South American cuisine

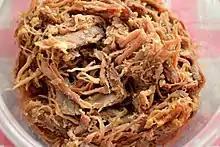
Shredded beef

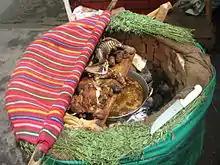
Pachamanca

South American cuisine has many influences, due to the ethnic fusion of South America. The most characteristic are Native American, African, Spanish, Italian, Portuguese, and Indian-South Asian. However, there is a mix of European, North American, and indigenous cuisines. The customs and food products greatly vary according to the physically distinct regions.